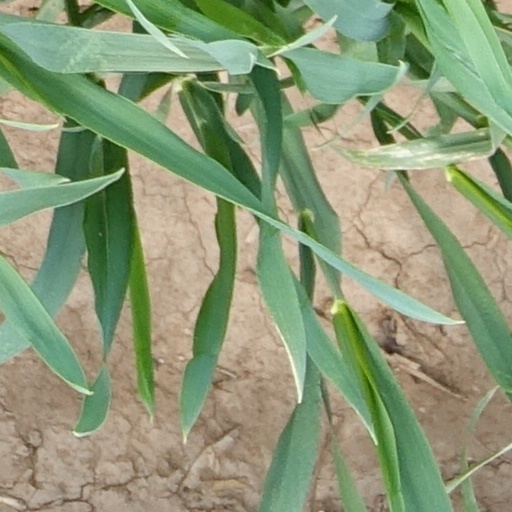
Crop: wheat